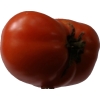
Label: tomato